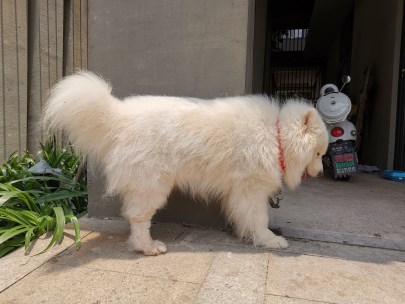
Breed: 2192-n000088-Samoyed